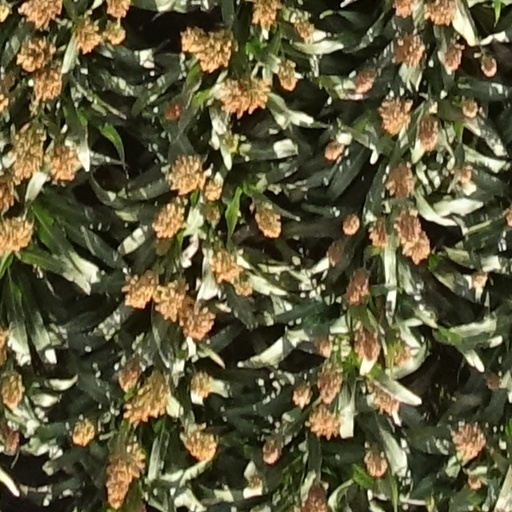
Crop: sorghum